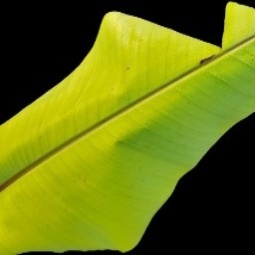
Label: Sulphur